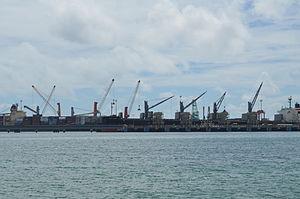
Port de Toamasina.
Toamasina qui signifie « qui semble salé » en malgache est une grande ville portuaire de l'Est de Madagascar, chef-lieu éponyme de la province de Toamasina et de la région de l'Est, située à 353 km au nord-est de la capitale, Antananarivo. Son aire urbaine est estimée à 300 813 habitants en 2014.